2NE1

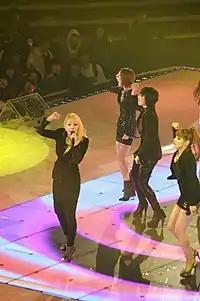
2NE1 at MTV Daum Music Fest 2011

2NE1 began its third tour, the All or Nothing World Tour, after the release of "Crush". The tour stopped in China, Singapore, Taiwan, Thailand, the Philippines, Japan, and Malaysia for twenty concerts in 16 cities between March and October. The group received worldwide recognition at the end of 2014. "Crush" appeared on several publications' year-end lists; it was the only record by an Asian artist to be selected for Fuse TV's "40 Best Albums of 2014" and "Rolling Stone" Best Pop Albums of 2014, ranking alongside albums by Taylor Swift, Ariana Grande, and Maroon 5. It also topped "Billboard" magazine's list of the year's best K-pop albums. "Crush" placed eleventh on "Billboard's" year-end World Album chart, the chart's first entry by a K-pop group. The group's 2011 single, "I Am the Best", was featured on Microsoft's Surface Pro 3 "Head to Head" commercial in August 2014. The song, the first by a K-pop group to top the "Billboard" World Digital Song Sales chart, received airplay on radio stations in New York and Boston and was one of the few non-English songs played on US radio. Due to its renewed popularity, it was released in the US on December 10 by Capitol Records.